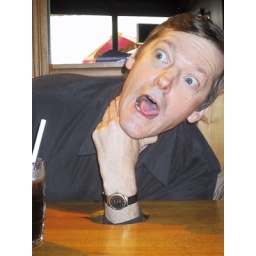
The holes in the table were actually to hold the cone-shaped newspaper fish &amp;amp; chip packages.